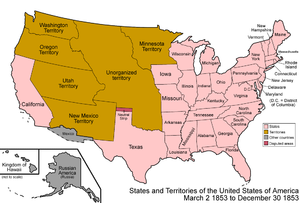
Cet article retrace la chronologie de l'évolution territoriale des États-Unis. Il liste les modifications géographiques intérieures et extérieures de ce pays.
Cette page concerne des événements d'actualité qui se sont produits durant l'année 1853 du calendrier grégorien aux États-Unis.